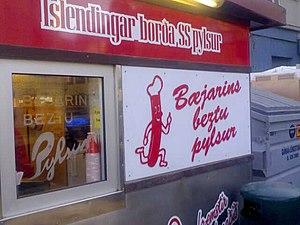
Bæjarins Beztu Pylsur, connu comme le meilleur stand de hot-dog de Reykjavik.